Alliance of Literary Societies

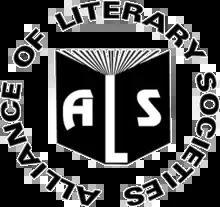
Alliance of Literary Societies logo

The Alliance of Literary Societies (ALS) is an umbrella organisation for literary societies mainly based in the United Kingdom.